Dabhoi

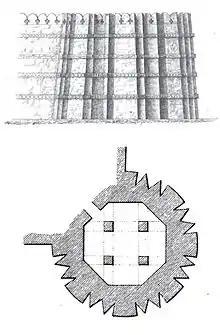
Plan and elevation of the corner tower of fortress of Dabhoi

Dabhoi was historically known as Darbhavati, Darbikagrama, Darbhavatipura, and Dabhohi. It is first mentioned in the sixth century astronomical treatise "Romaka Siddhanta". It was an important pilgrim site for Hindus due to the Kalika temple and for Jains as well. It is also mentioned in several Jain works, such as Hemachandra's "Yogartrevritti" and Ramchandra's "Vikramcharitra".